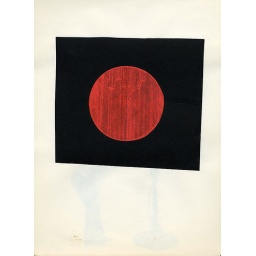
picture me under blood red moon. i'll make your eyes turn yellow. make your skin turn blue